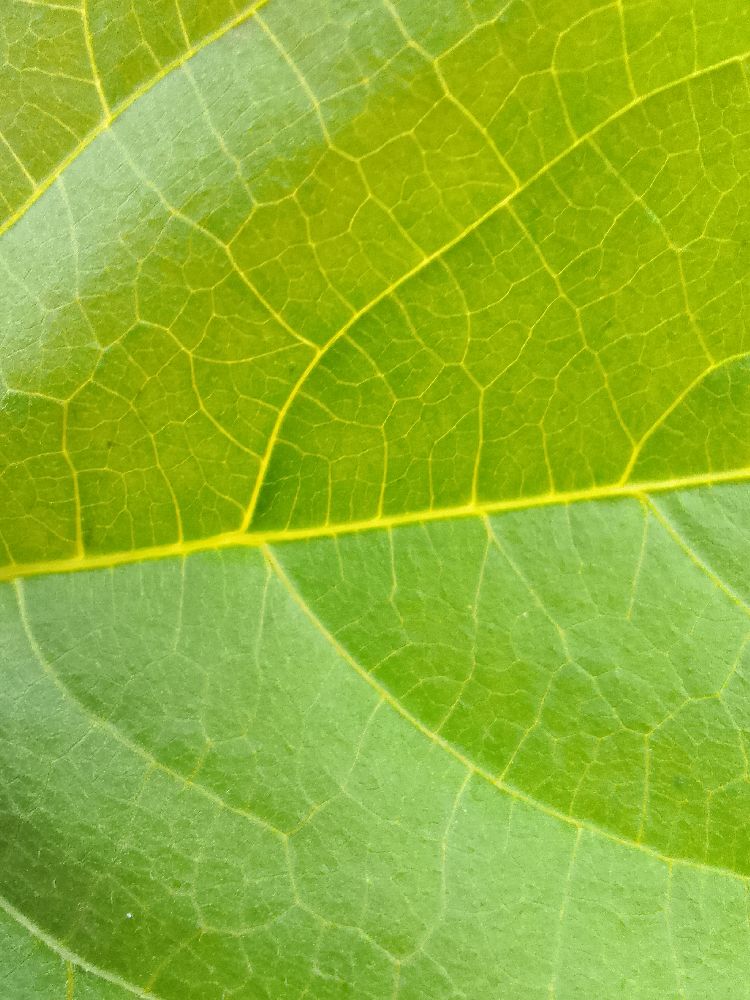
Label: healthy